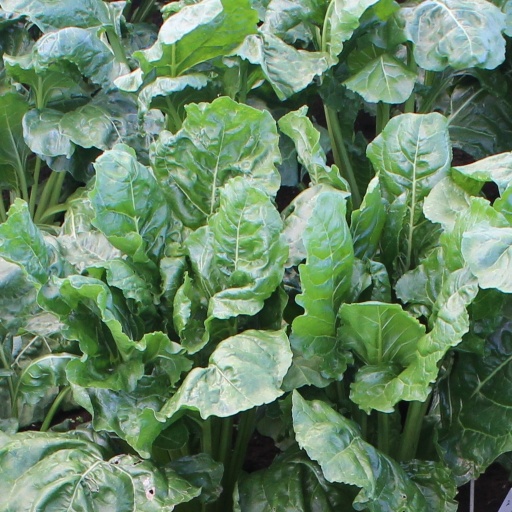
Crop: sugar beet